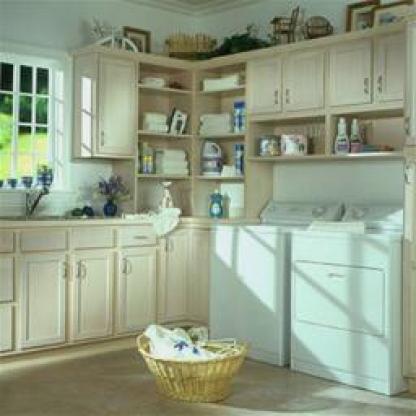
Scene: Indoor